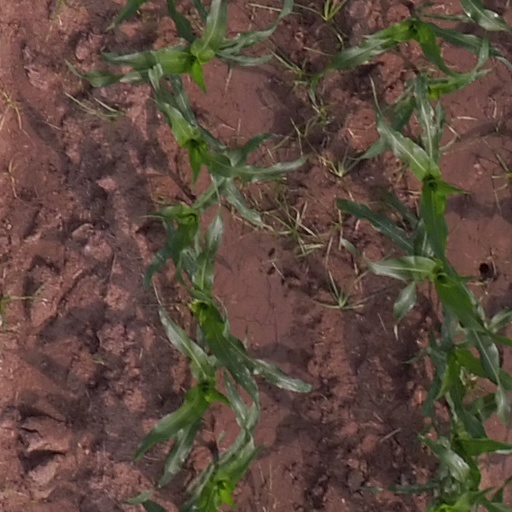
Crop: maize; corn